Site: brandenburg
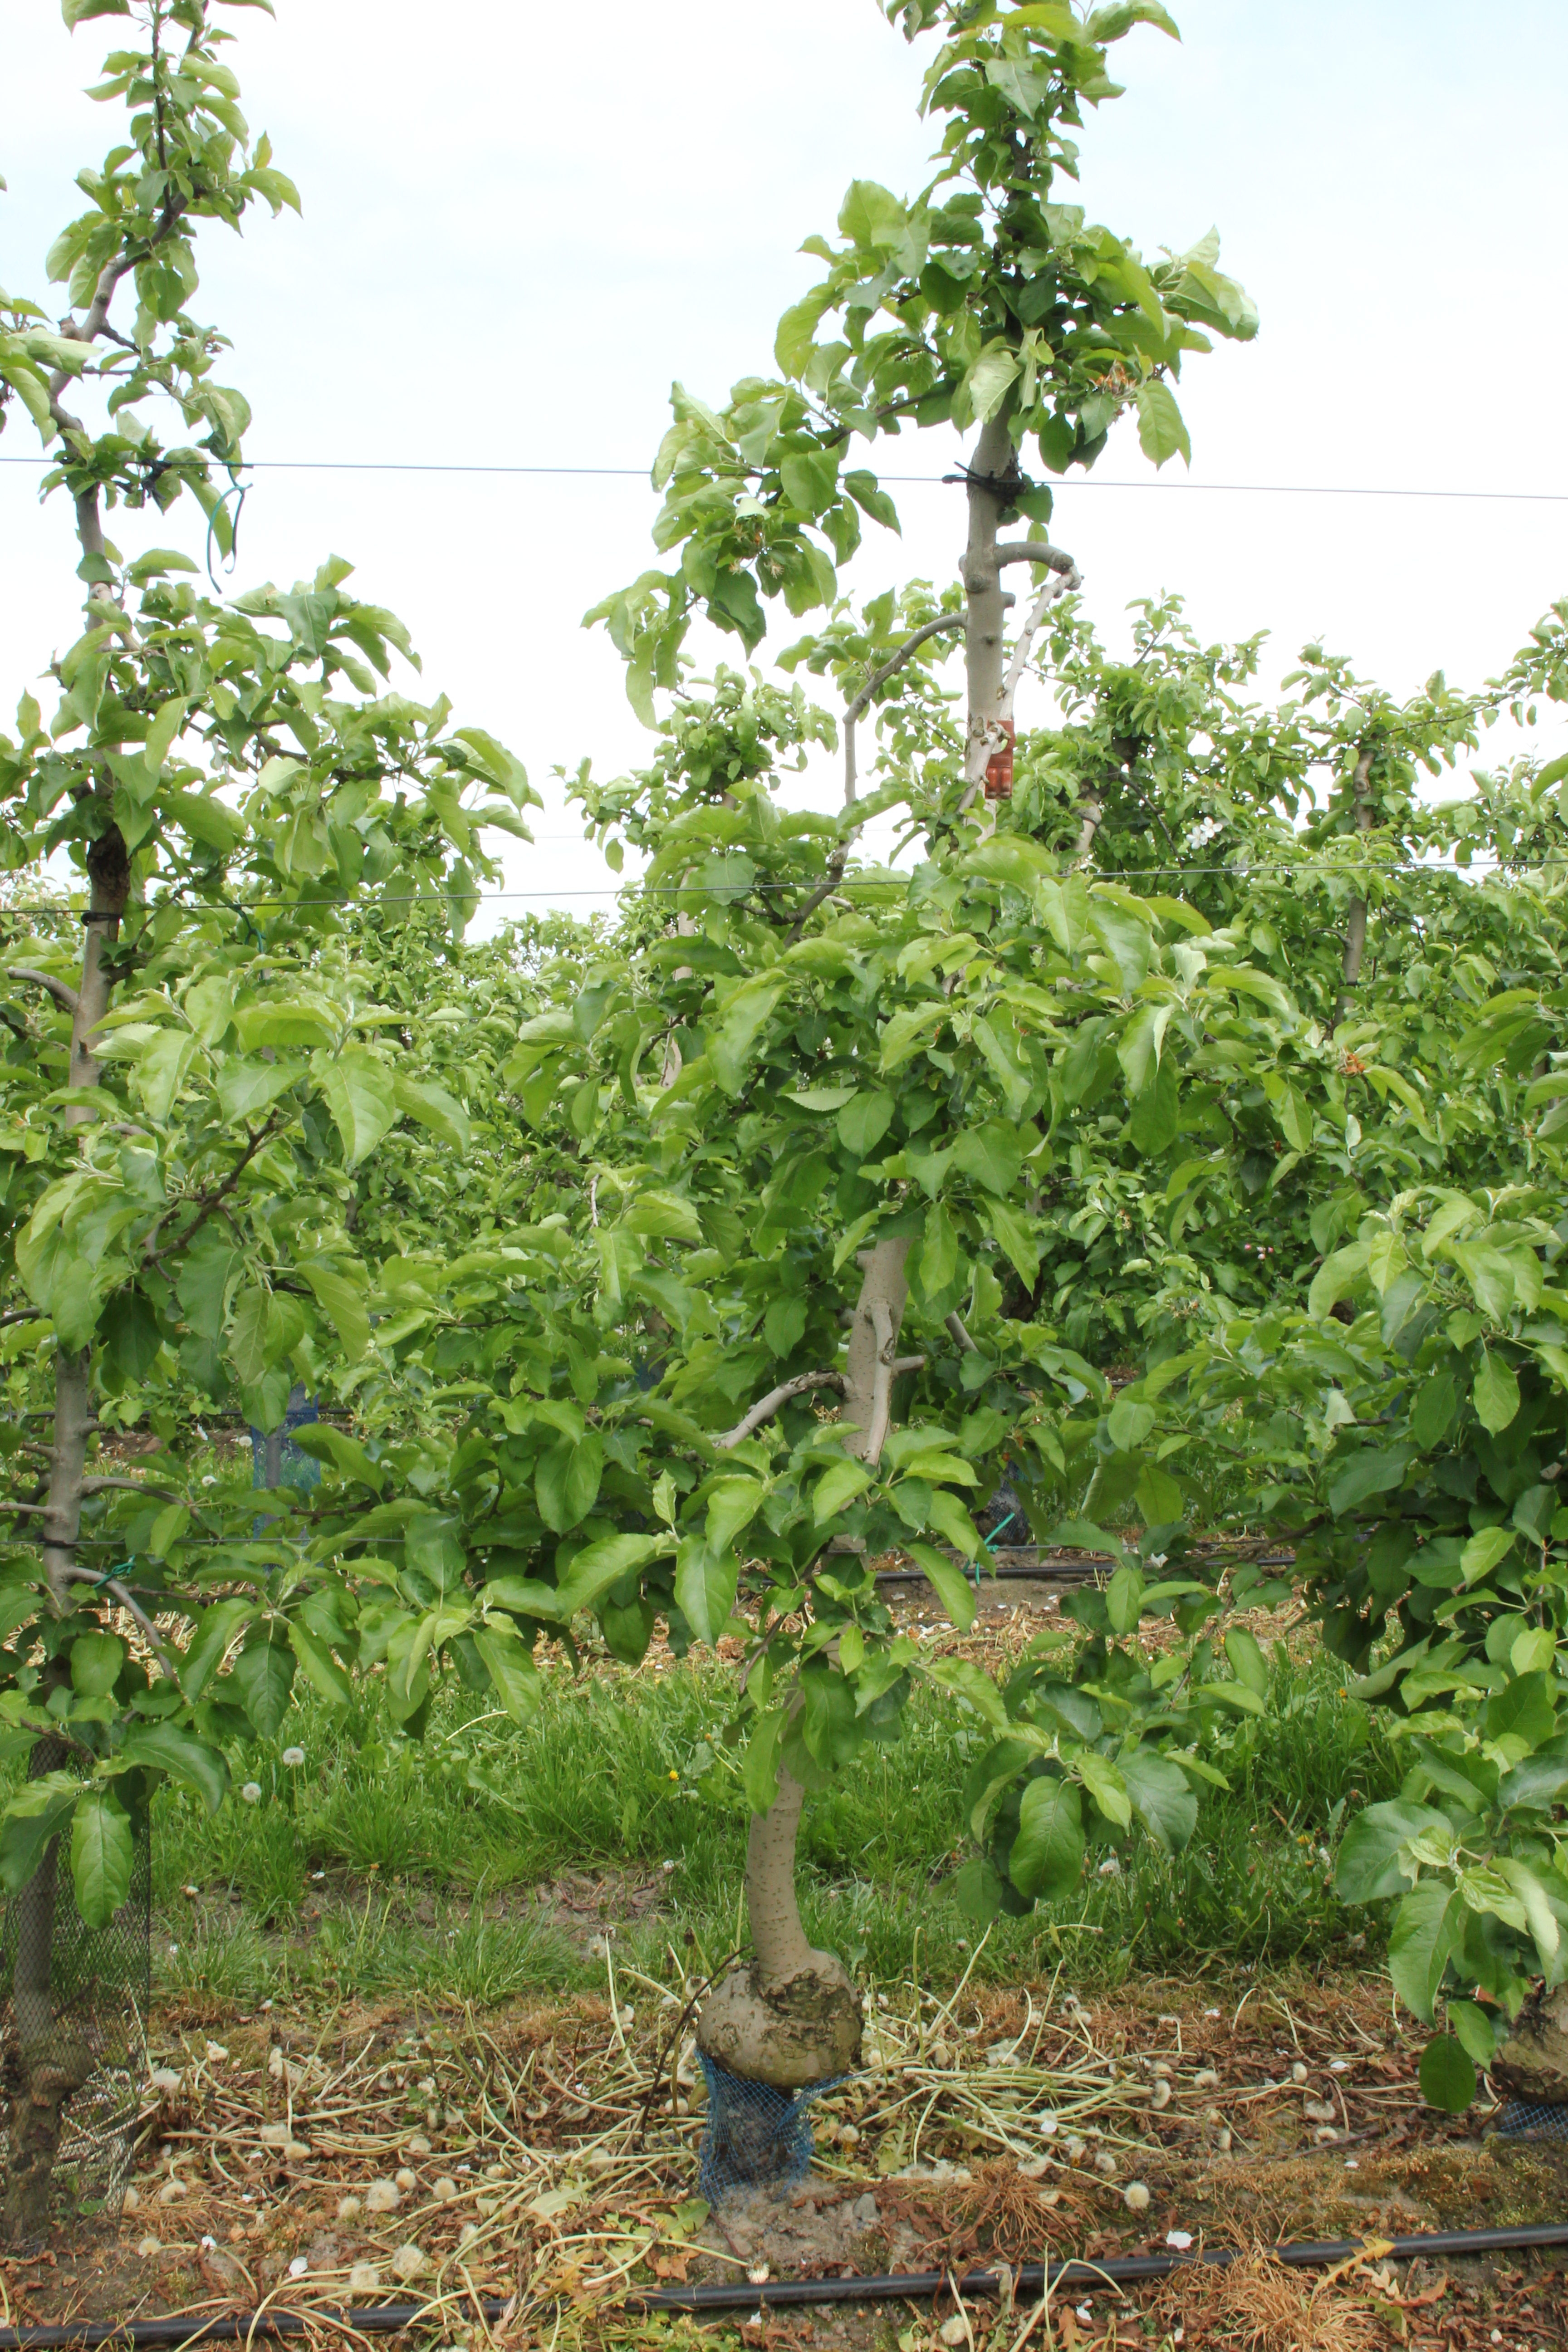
Growth stage (BBCH 67): Flowering